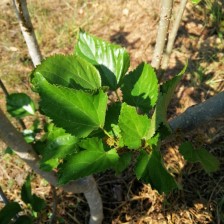
Variety: Buriram60